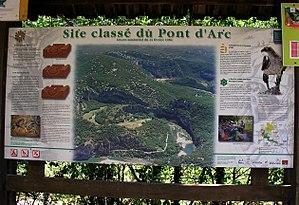
Panneau explicatif du Pont d'Arc (Ardèche)
Le pont d'Arc est une arche naturelle située dans le sud de la France en Ardèche, à 5 km de la ville de Vallon-Pont-d'Arc et situé à cheval sur les communes de Vallon-Pont-d'Arc et Labastide-de-Virac.